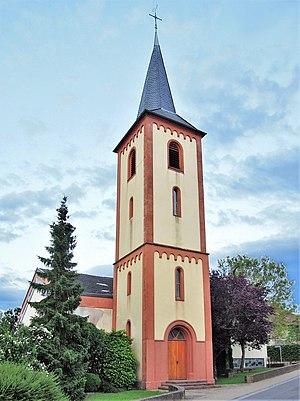
Gerlfangen est un quartier de la commune de Rehlingen-Siersburg en Sarre.